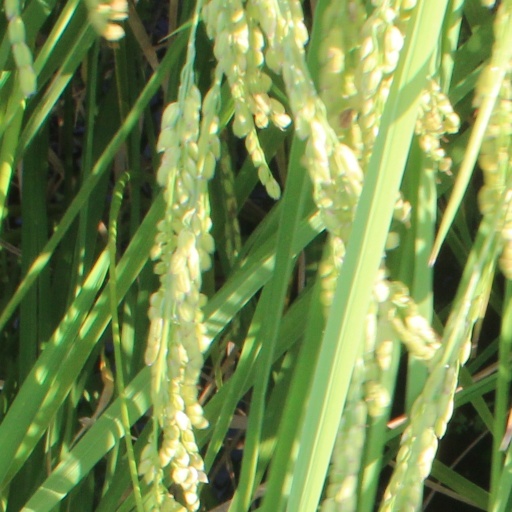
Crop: rice